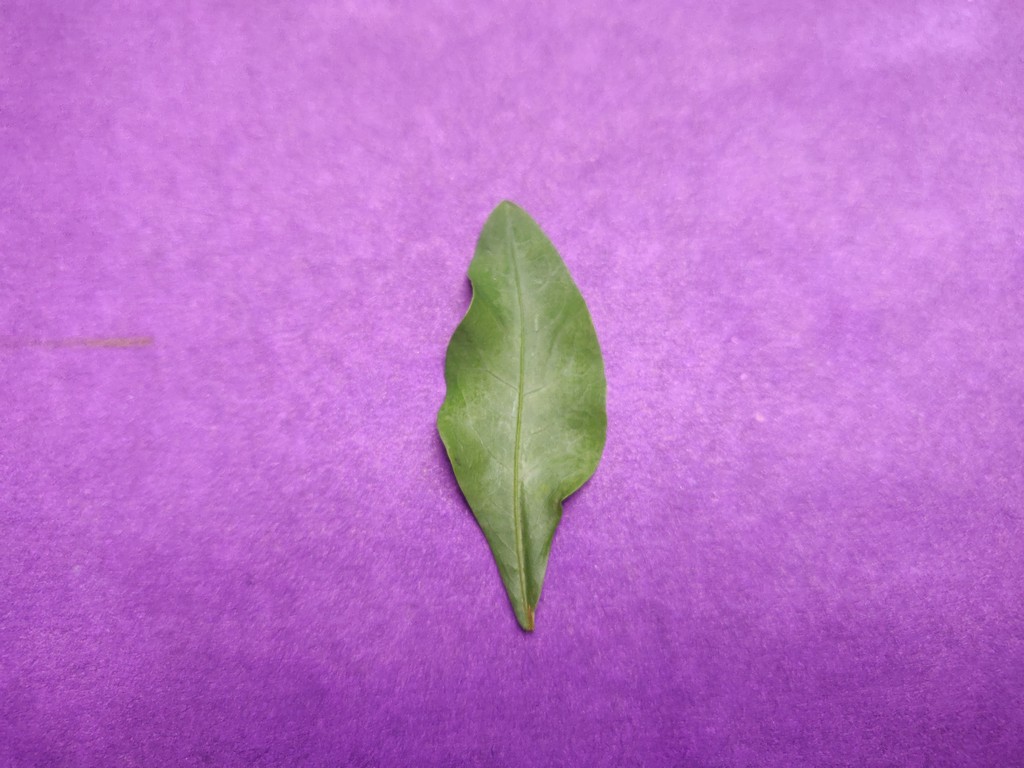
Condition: Healthy
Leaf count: single
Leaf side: front